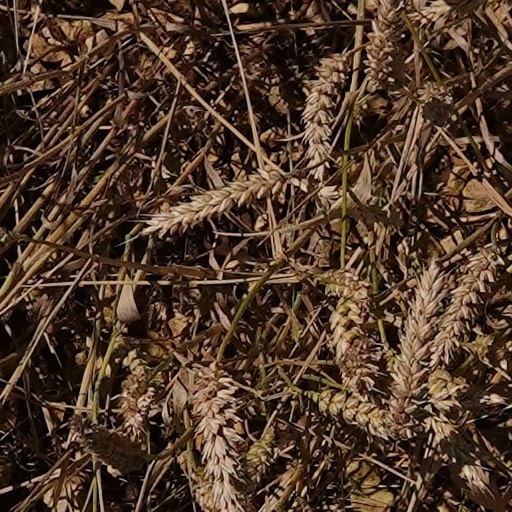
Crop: wheat